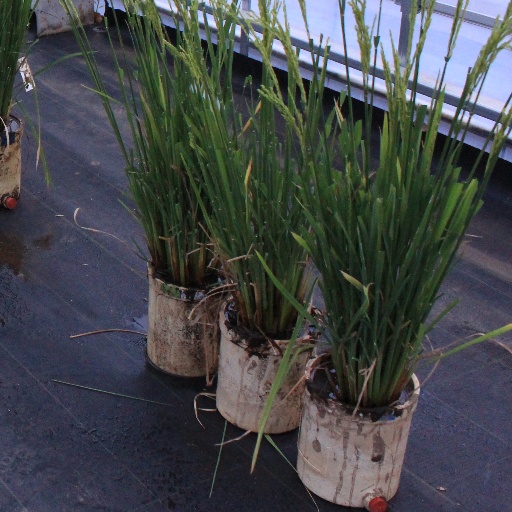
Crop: rice